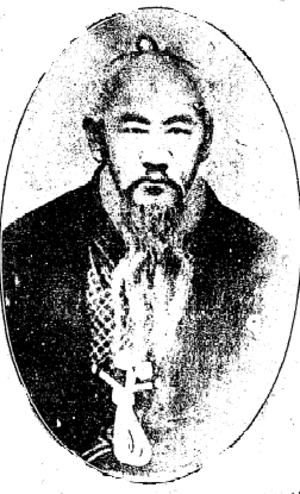
Urasoe Ueekata Chōshō aussi connu sous son nom de style chinois Shō Kyoken, est un aristocrate et fonctionnaire du gouvernement du royaume de Ryūkyū. Il est membre du Sanshikan de 1872 à 1879.